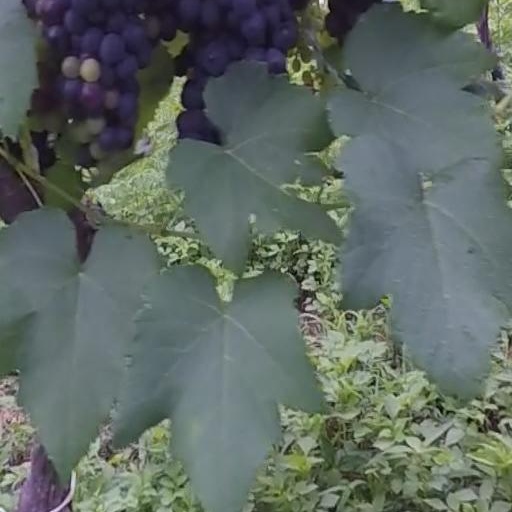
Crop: grape